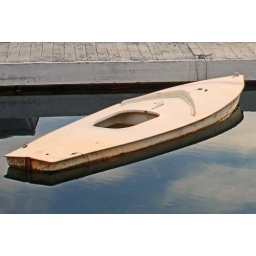
sailboat and clouds in water